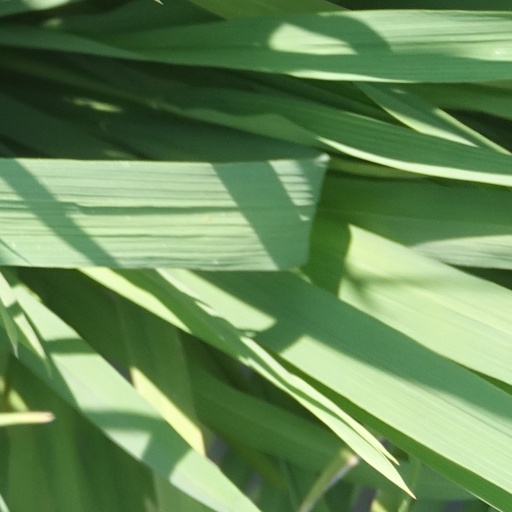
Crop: rice